2016–17 Persepolis F.C. season

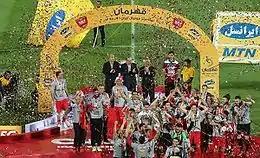
Persepolis players celebrating winning 2016–17 season

The 2016–17 season was Persepolis's 16th season in the Pro League, and their 34th consecutive season in the top division of Iranian Football. They were also competing in the Hazfi Cup and AFC Champions League.